Center for European Integration Studies

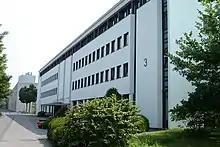
Center for European Integration Studies building in Bonn.

The Center for European Integration Studies (German: Zentrum für Europäische Integrationsforschung, ZEI) is a transdisciplinary research and post-graduate education institute at the University of Bonn. ZEI has participated in research, policy advice, and dialogue between science and practice since its establishment in 1995, with the current directors being Prof. Dr. Ludger Kühnhardt and Prof. Dr. Christian Koenig.